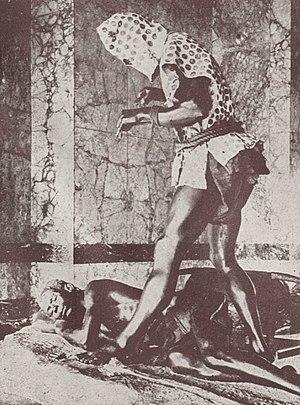
""L'équipement d'un homme-léopard reconstitué au musée de Tervueren à Bruxelles"" [Mobali-Anioto]."
Tintin au Congo est le deuxième album de la série de bande dessinée Les Aventures de Tintin, créée par le dessinateur belge Hergé.
Les Aniotas, anioto ou anyoto, dits aussi « hommes-léopards », sont membres d'une société secrète africaine ayant une base de religiosité animiste. Cette société est réputée recruter ses cadres parmi les sorciers villageois sans pour autant revêtir la structure hiérarchisée d'une secte. Ils étaient actifs autrefois au Congo belge, dans la région des Babali du Haut Aruwimi et pratiquaient l'assassinat rituel en simulant une attaque de léopard, aussi appelé panthère, dont la motivation première serait la vengeance.